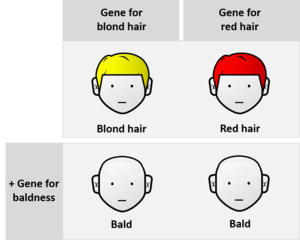
Epistasi
Genet for total skaldethed er epistatisk til genet for blondt eller rødt hår. Generne for hårfarve er hypostatiske i forhold til genet for skaldethed. Skaldethed er dominant overfor hårfarvegenerne.
I genetikken beskriver epistasi at to gener interagerer, for eksempel, at er gen bestemmer, om et andet kommer til udtryk.